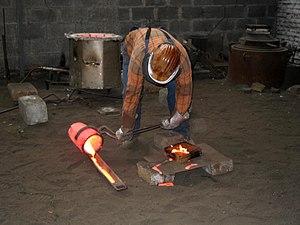
Le fondeur d'art.